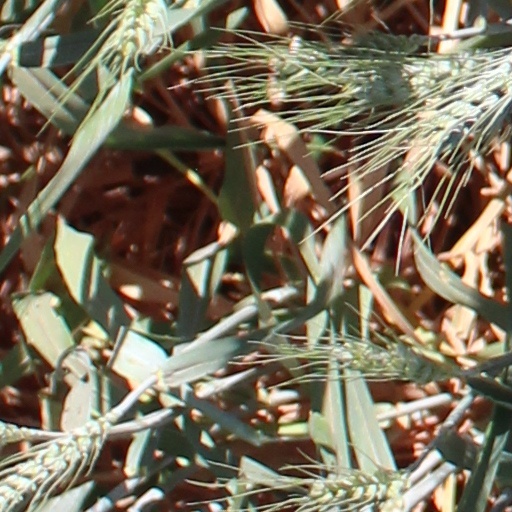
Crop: wheat